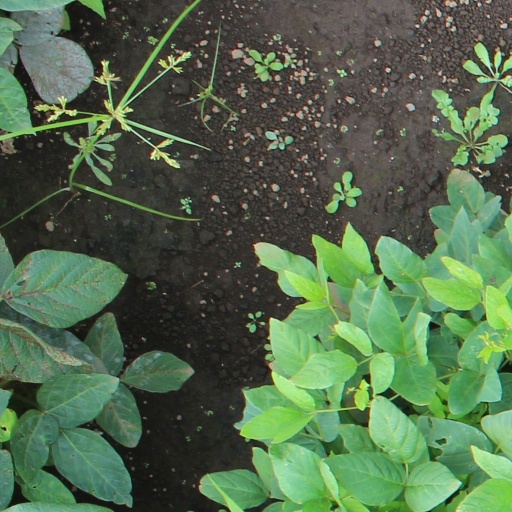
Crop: soybean